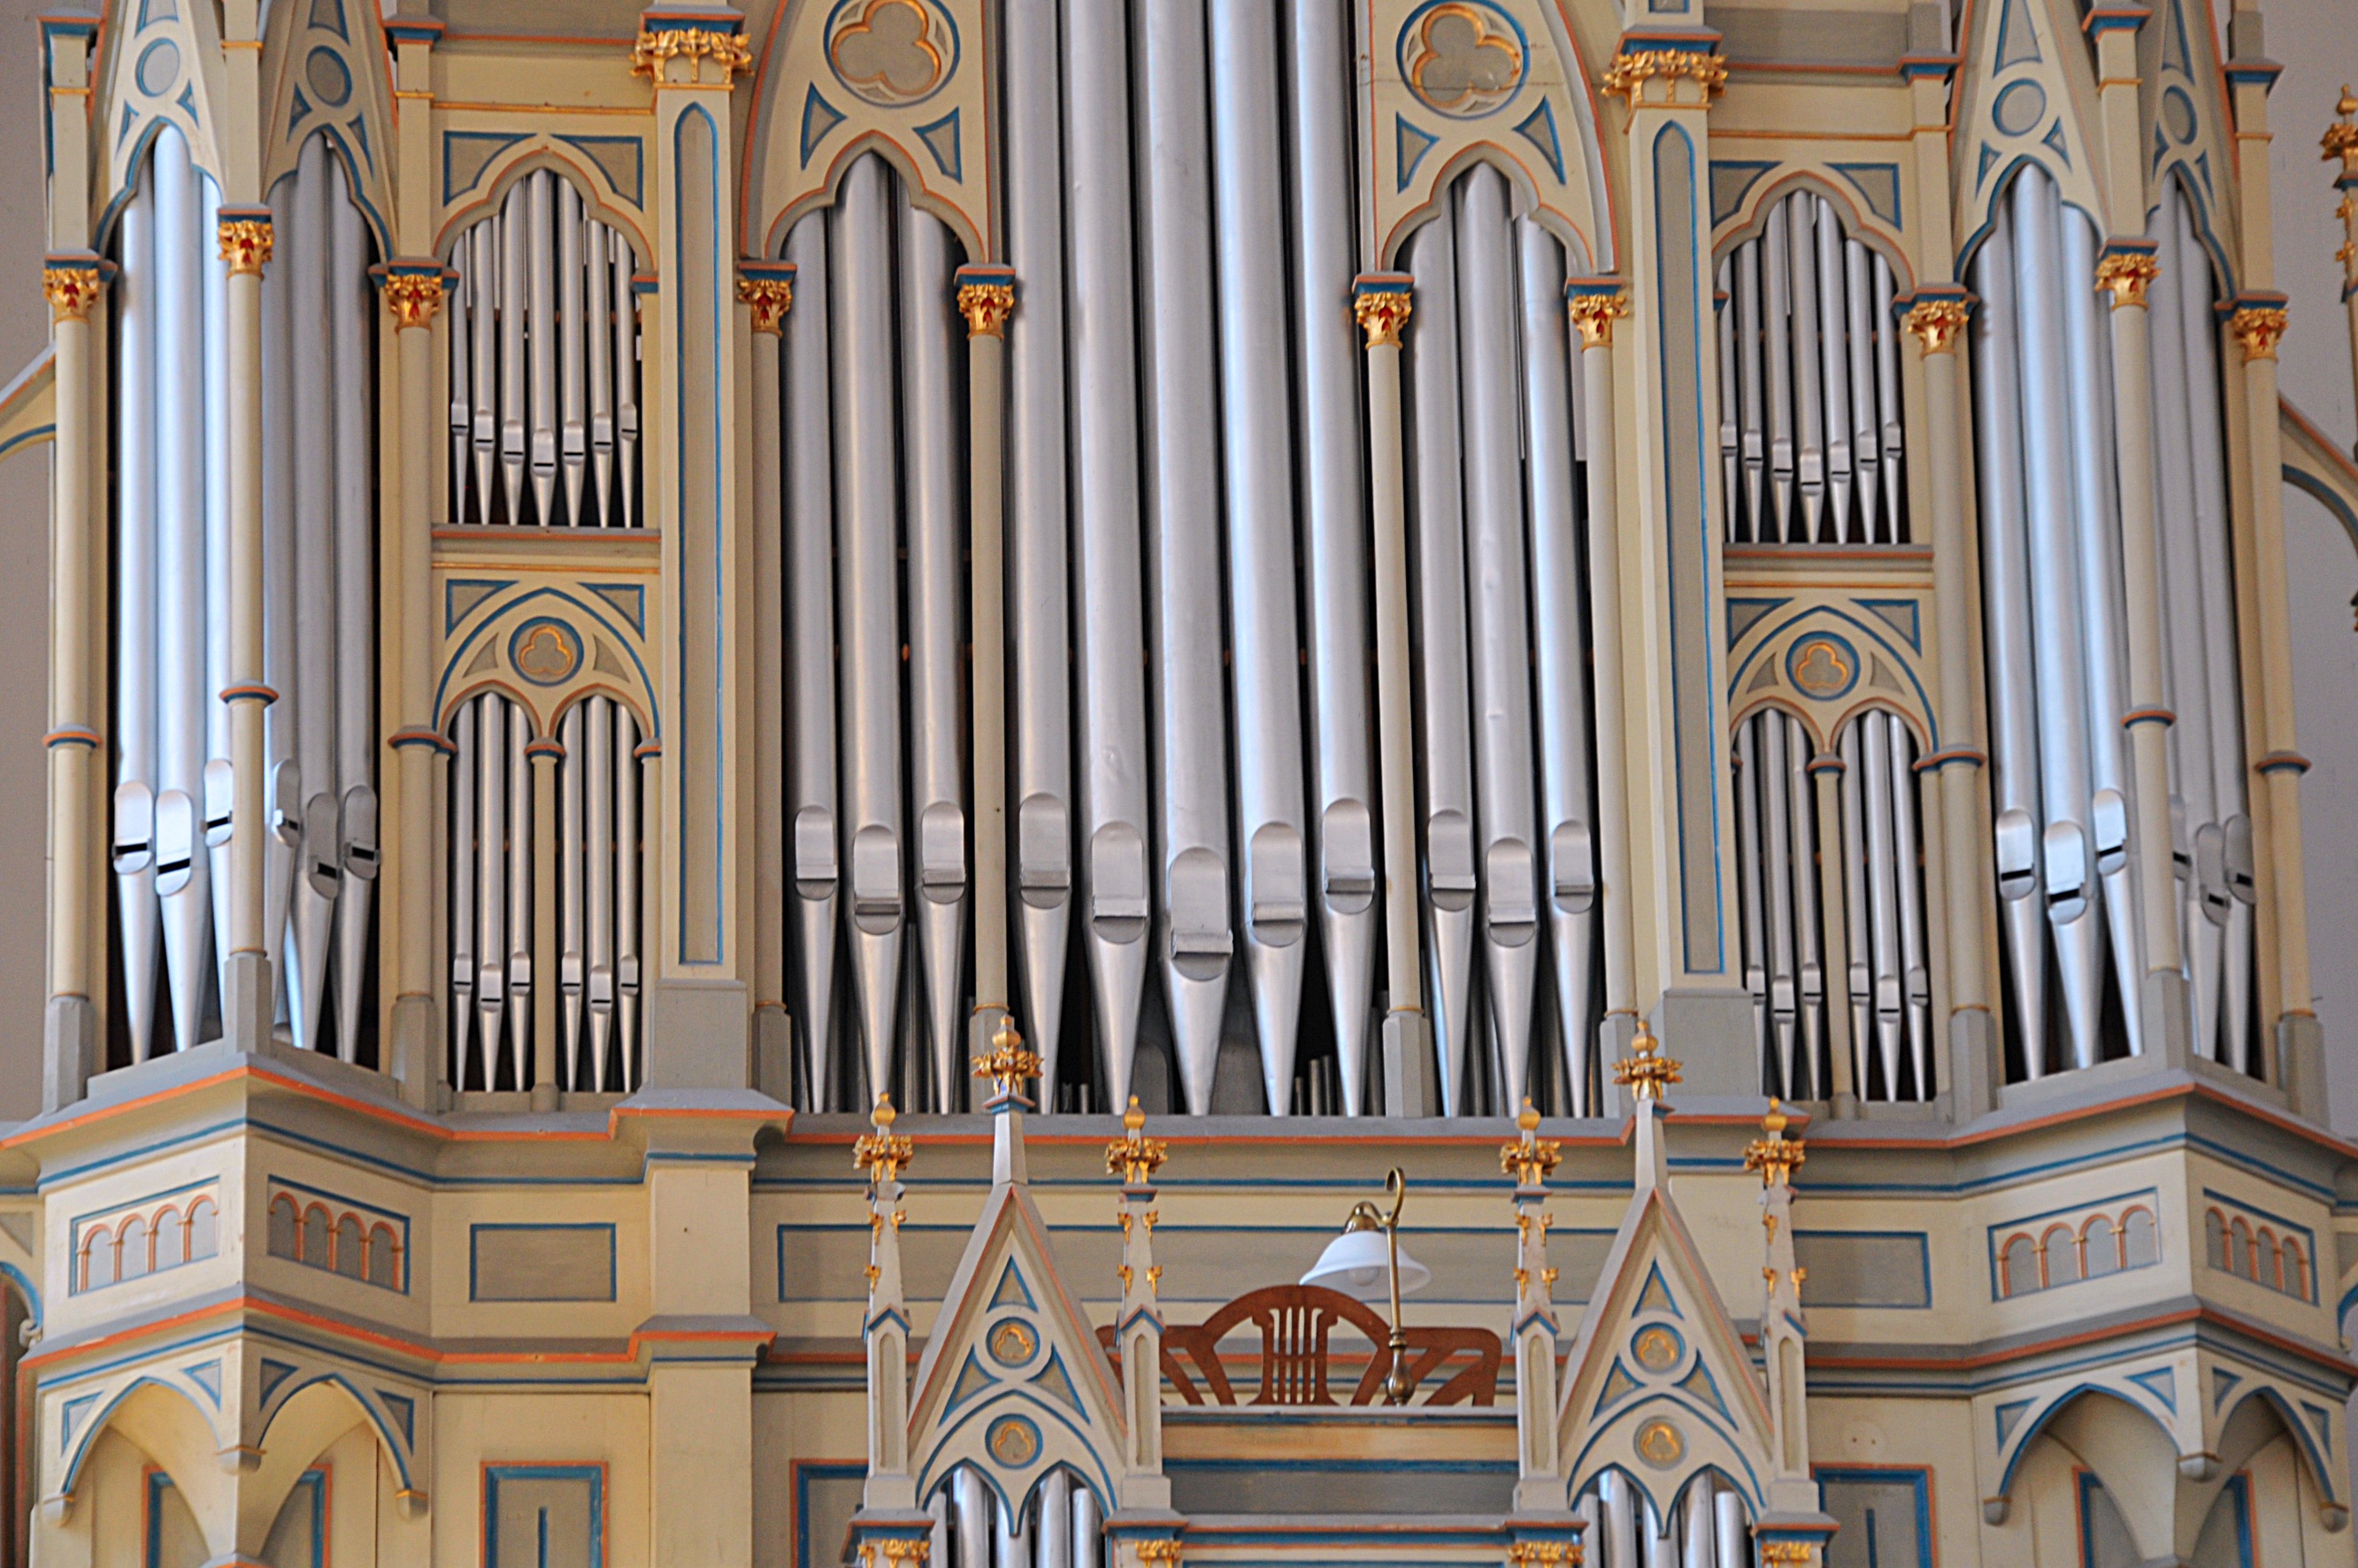
music, keyboard, technology, metal, facade, church, cathedral, musical instrument, organ, wind instrument, reformed church, pipe organ, organ pipe, electronic device, computer component, decs